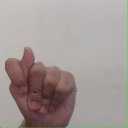
अक्षर: ट